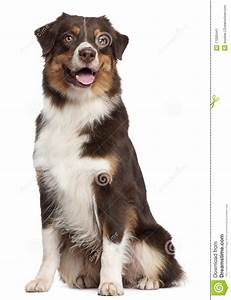
Label: cane